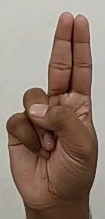
ASL sign: U